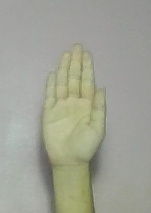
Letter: seen